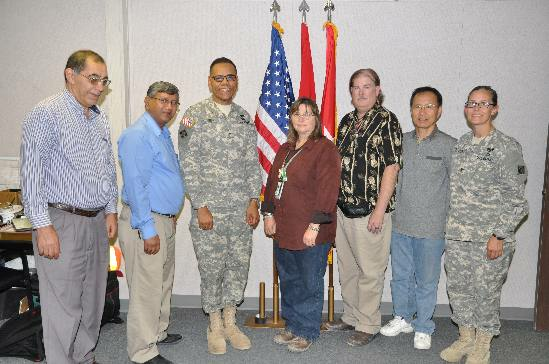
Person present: Yes